Harry Potter

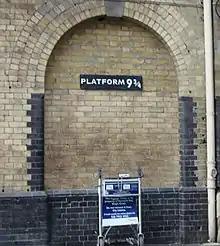
"Platform " sign on London King's Cross railway station

"Harry Potter" has been described as a cultural phenomenon. The word "Muggle" has spread beyond its origins in the books, entering the "Oxford English Dictionary" in 2003. A real-life version of the sport Quidditch was created in 2005 and featured as an exhibition tournament in the 2012 London Olympics. Characters and elements from the series have inspired scientific names of several organisms, including the dinosaur "Dracorex hogwartsia", the spider "Eriovixia gryffindori", the wasp "Ampulex dementor", and the crab "Harryplax severus".